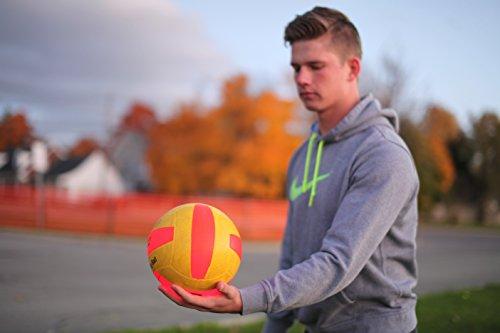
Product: Kan Jam Illuminate Ultra-Bright LED Light-Up Glow Volleyball (Official Size and Weight)
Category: Sports & Outdoors | Sports & Fitness | Team Sports | Volleyball | Volleyballs
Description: Best Glow Volleyball Value on the Market Batteries Included.
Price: $24.95
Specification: Product Dimensions:         7.9 x 4.7 x 8.1 inches ; 9.9 ounces    |Shipping Weight: 2 pounds (View shipping rates and policies)|Domestic Shipping: Currently, item can be shipped only within the U.S. and to APO/FPO addresses. For APO/FPO shipments, please check with the manufacturer regarding warranty and support issues.|International Shipping: This item can be shipped to select countries outside of the U.S.  Learn More|ASIN: B00L9LDBB4|Item model number: KJI-VB-1|Batteries 3 LR44 batteries required. (included)|    #156    in Volleyballs